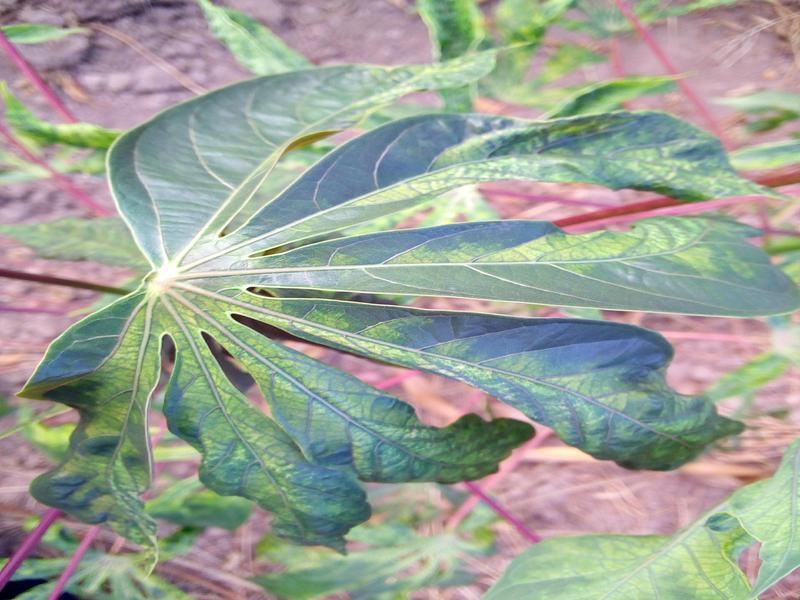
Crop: cassava
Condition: mosaic_disease